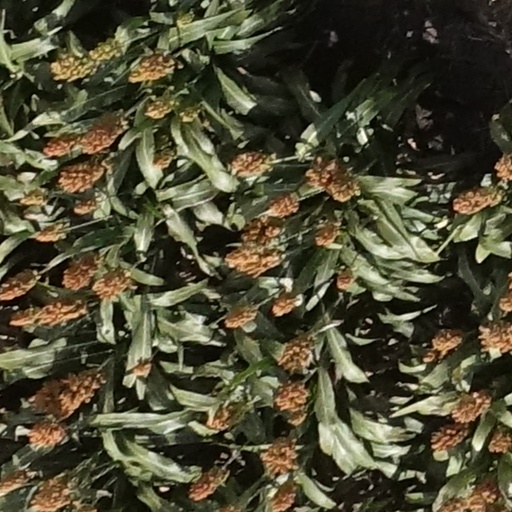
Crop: sorghum